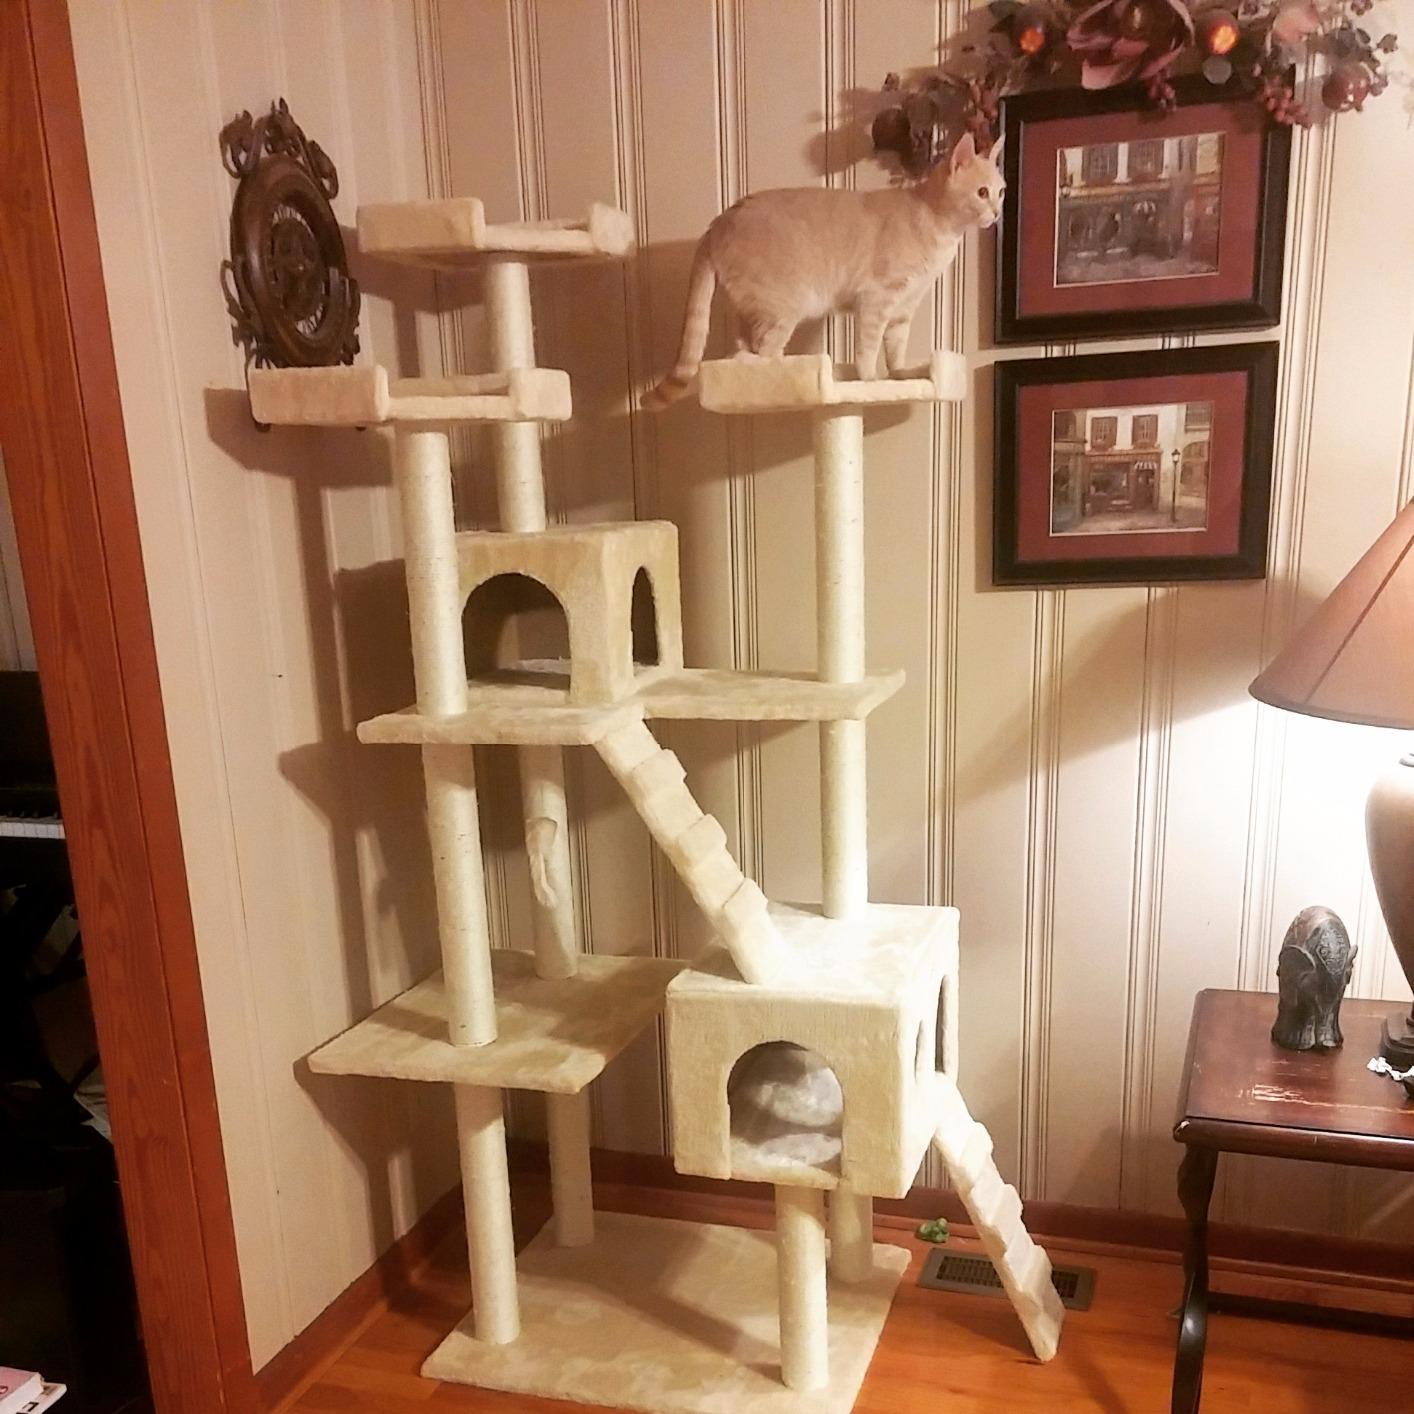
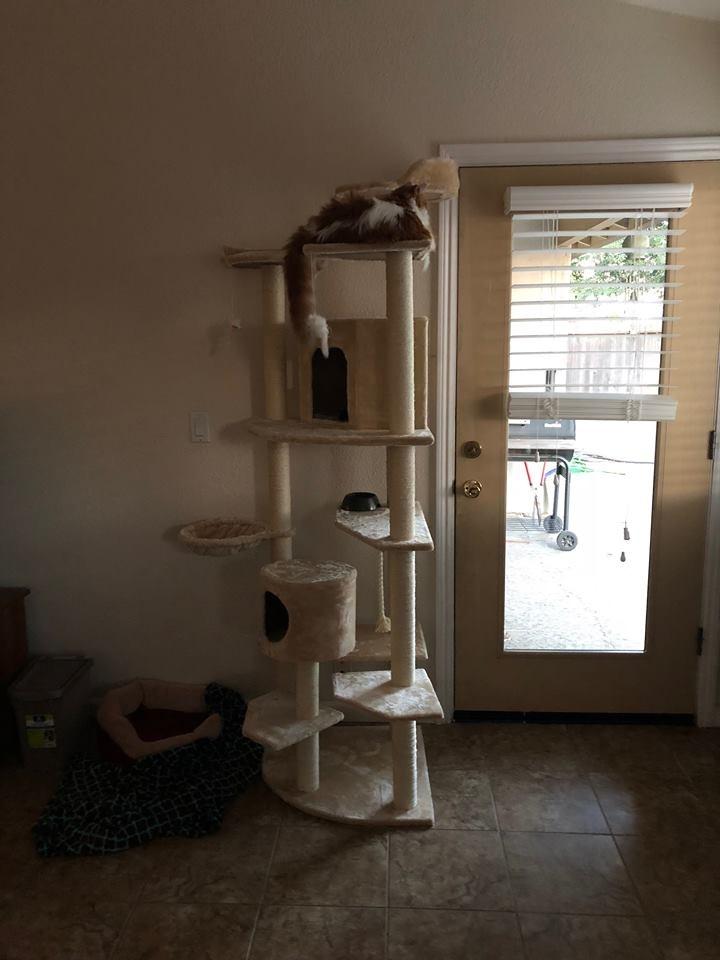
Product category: items_cat tree
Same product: no